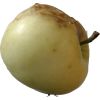
Label: Apple hit 1